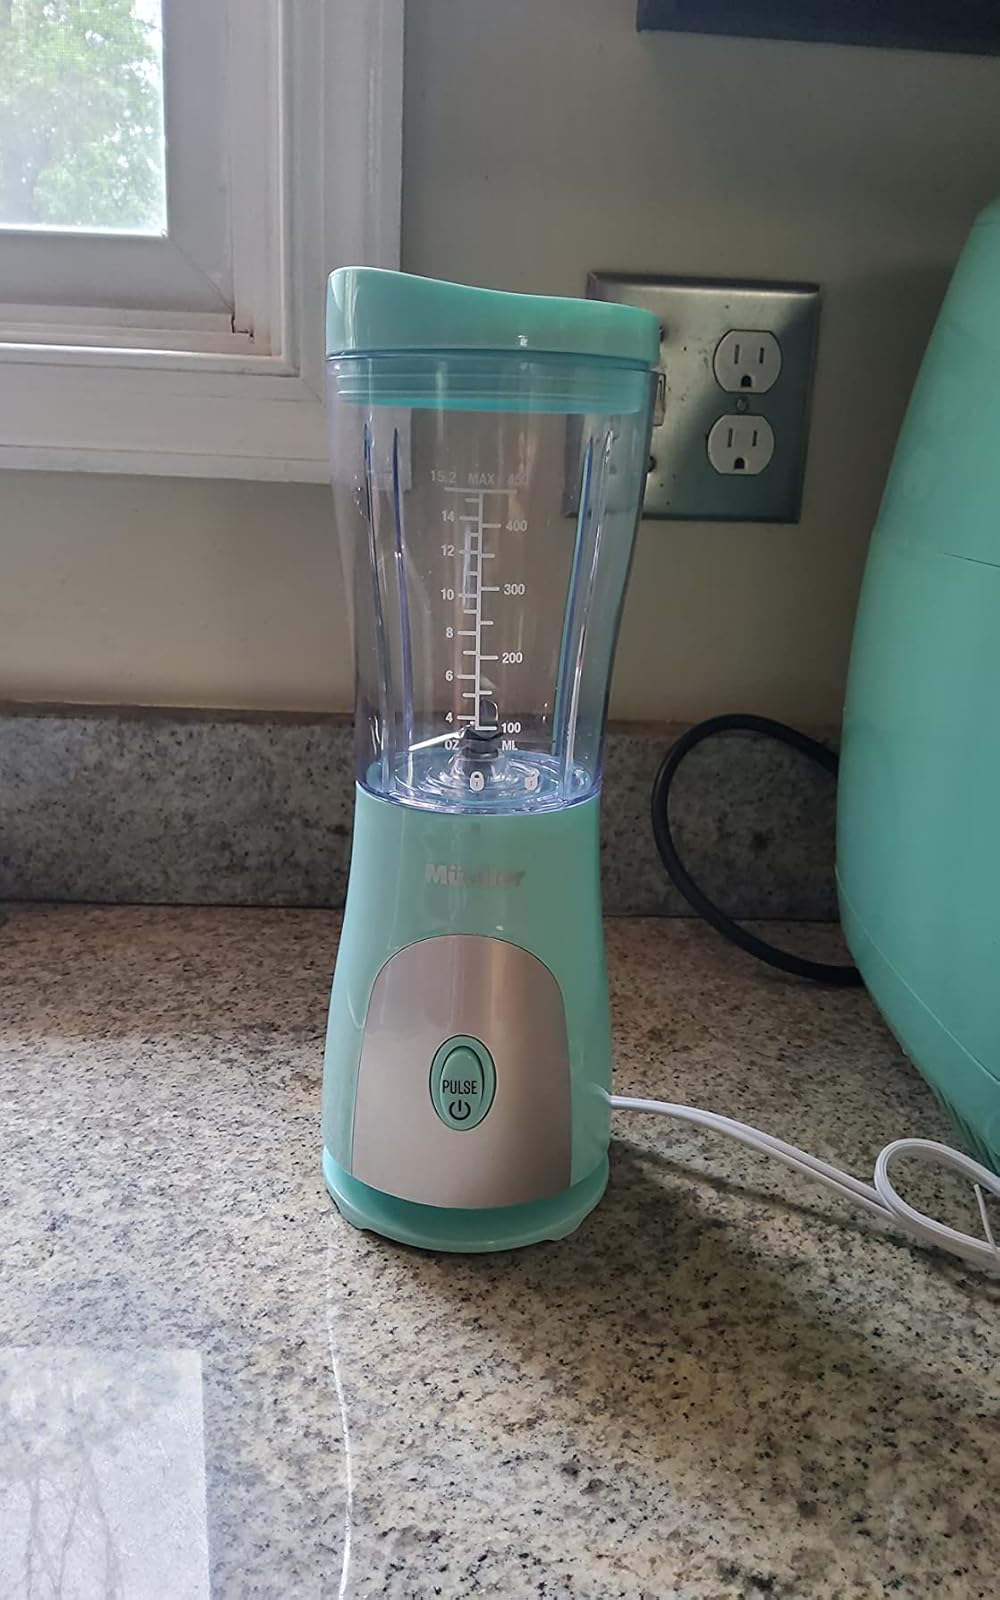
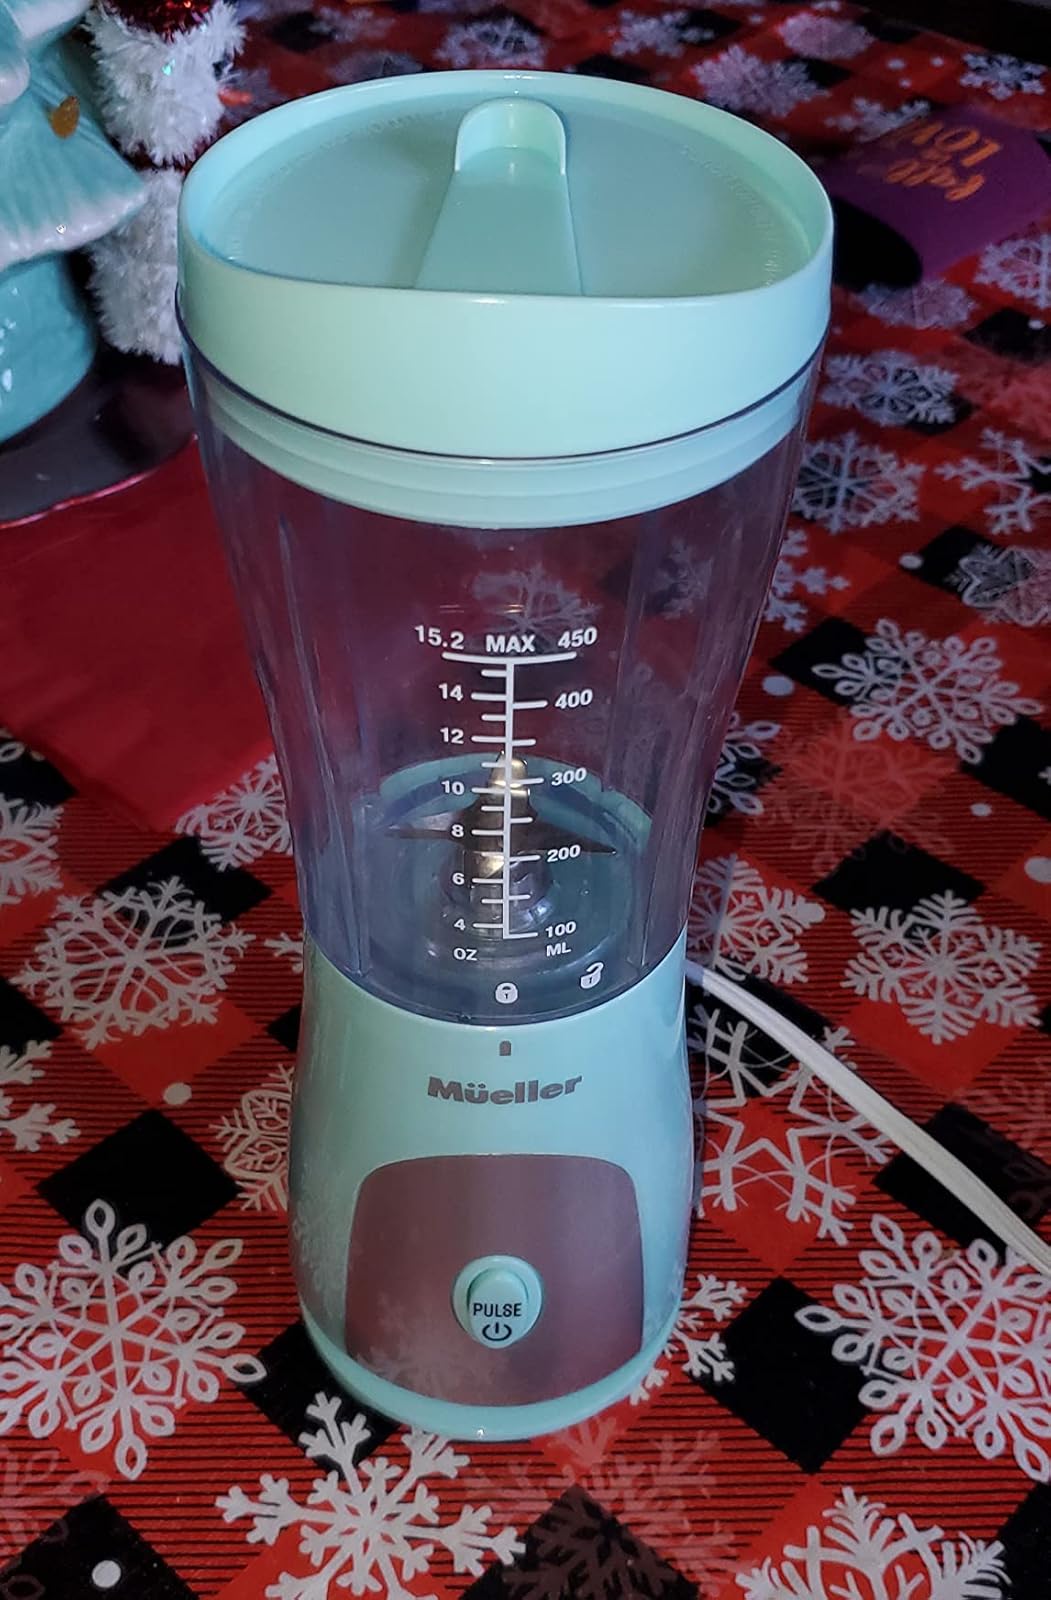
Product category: items_blender
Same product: yes